Set It Off (band)

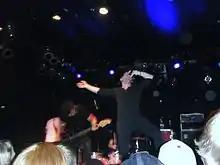
Set it Off performing at Vinyl Music Hall in Pensacola, FL

Up to November 2011, Set It Off played in over 19 tours. In 2013, Set It Off toured Europe with Yellowcard. In that same year, Set It Off supported Tonight Alive on its UK tour in October, along with Decade. The band played Warped Tour 2013 on dates 6/15-7/3 and 7/6-8/4 and played with Candy Hearts, State Champs, William Beckett, and We Are the In Crowd during WATIC's Reunion Tour in spring of 2014. The band also co-headlined the Come Alive Tour with Our Last Night, featuring Stages & Stereos and Heartist; supported Black Veil Brides and Falling in Reverse on the Black Mass Tour; and, beginning in February 2015, the group began its first USA headliner, The Glamour Kills Spring Break Tour, with support from Against The Current, As It Is, and Roam. The band played the entirety of the 2015 Vans Warped Tour. The band also played on the Rise of the Runaways Tour (January and February 2015), through various continents, with Crown the Empire and Alive Like Me.